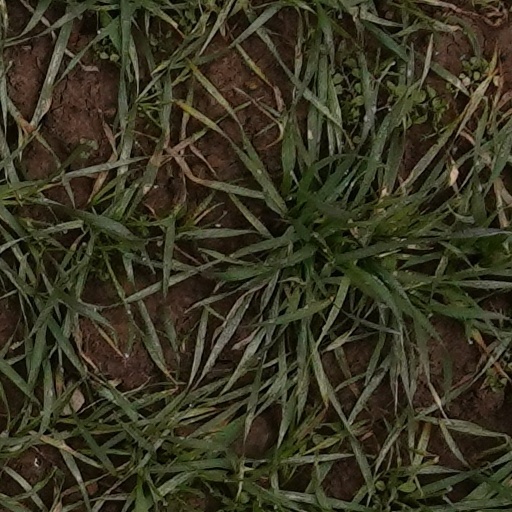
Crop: wheat